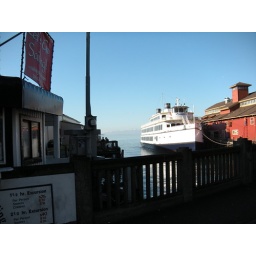
nice little boat parked in the ocean